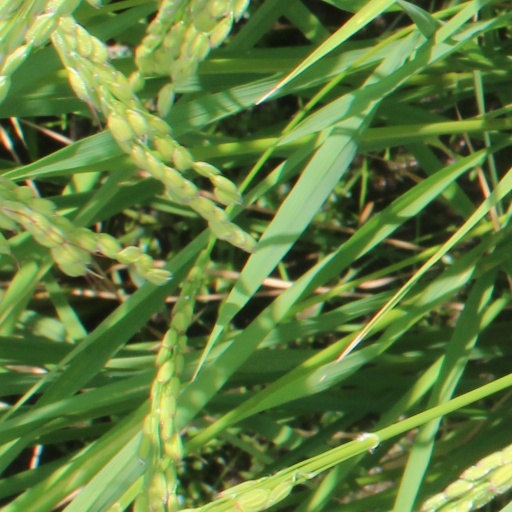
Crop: rice